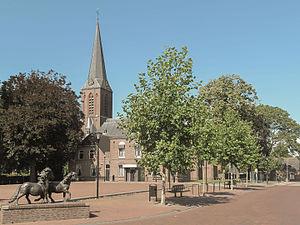
Heeten est un village situé dans la commune néerlandaise de Raalte, dans la province d'Overijssel. Le 1ᵉʳ janvier 2008, le village comptait 4 231 habitants.